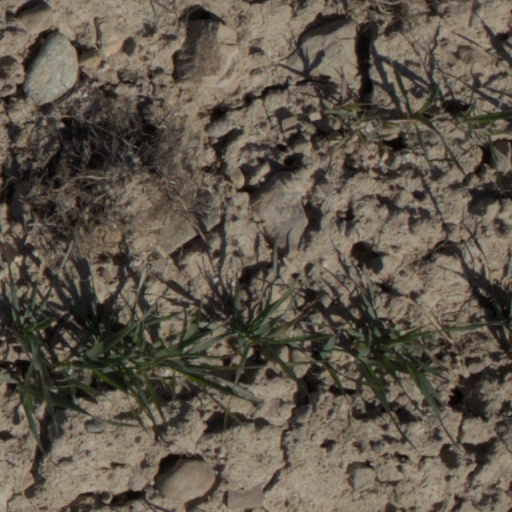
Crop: wheat